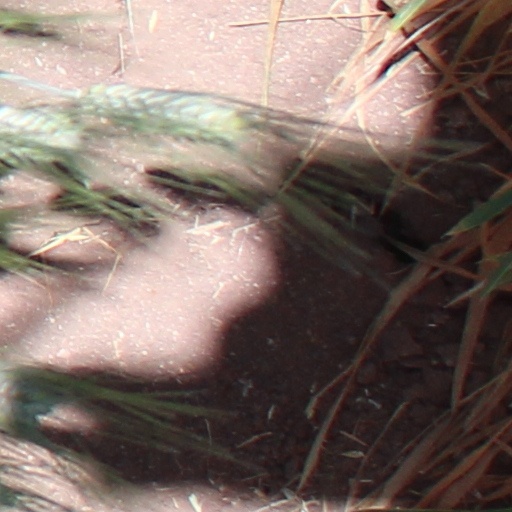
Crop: wheat